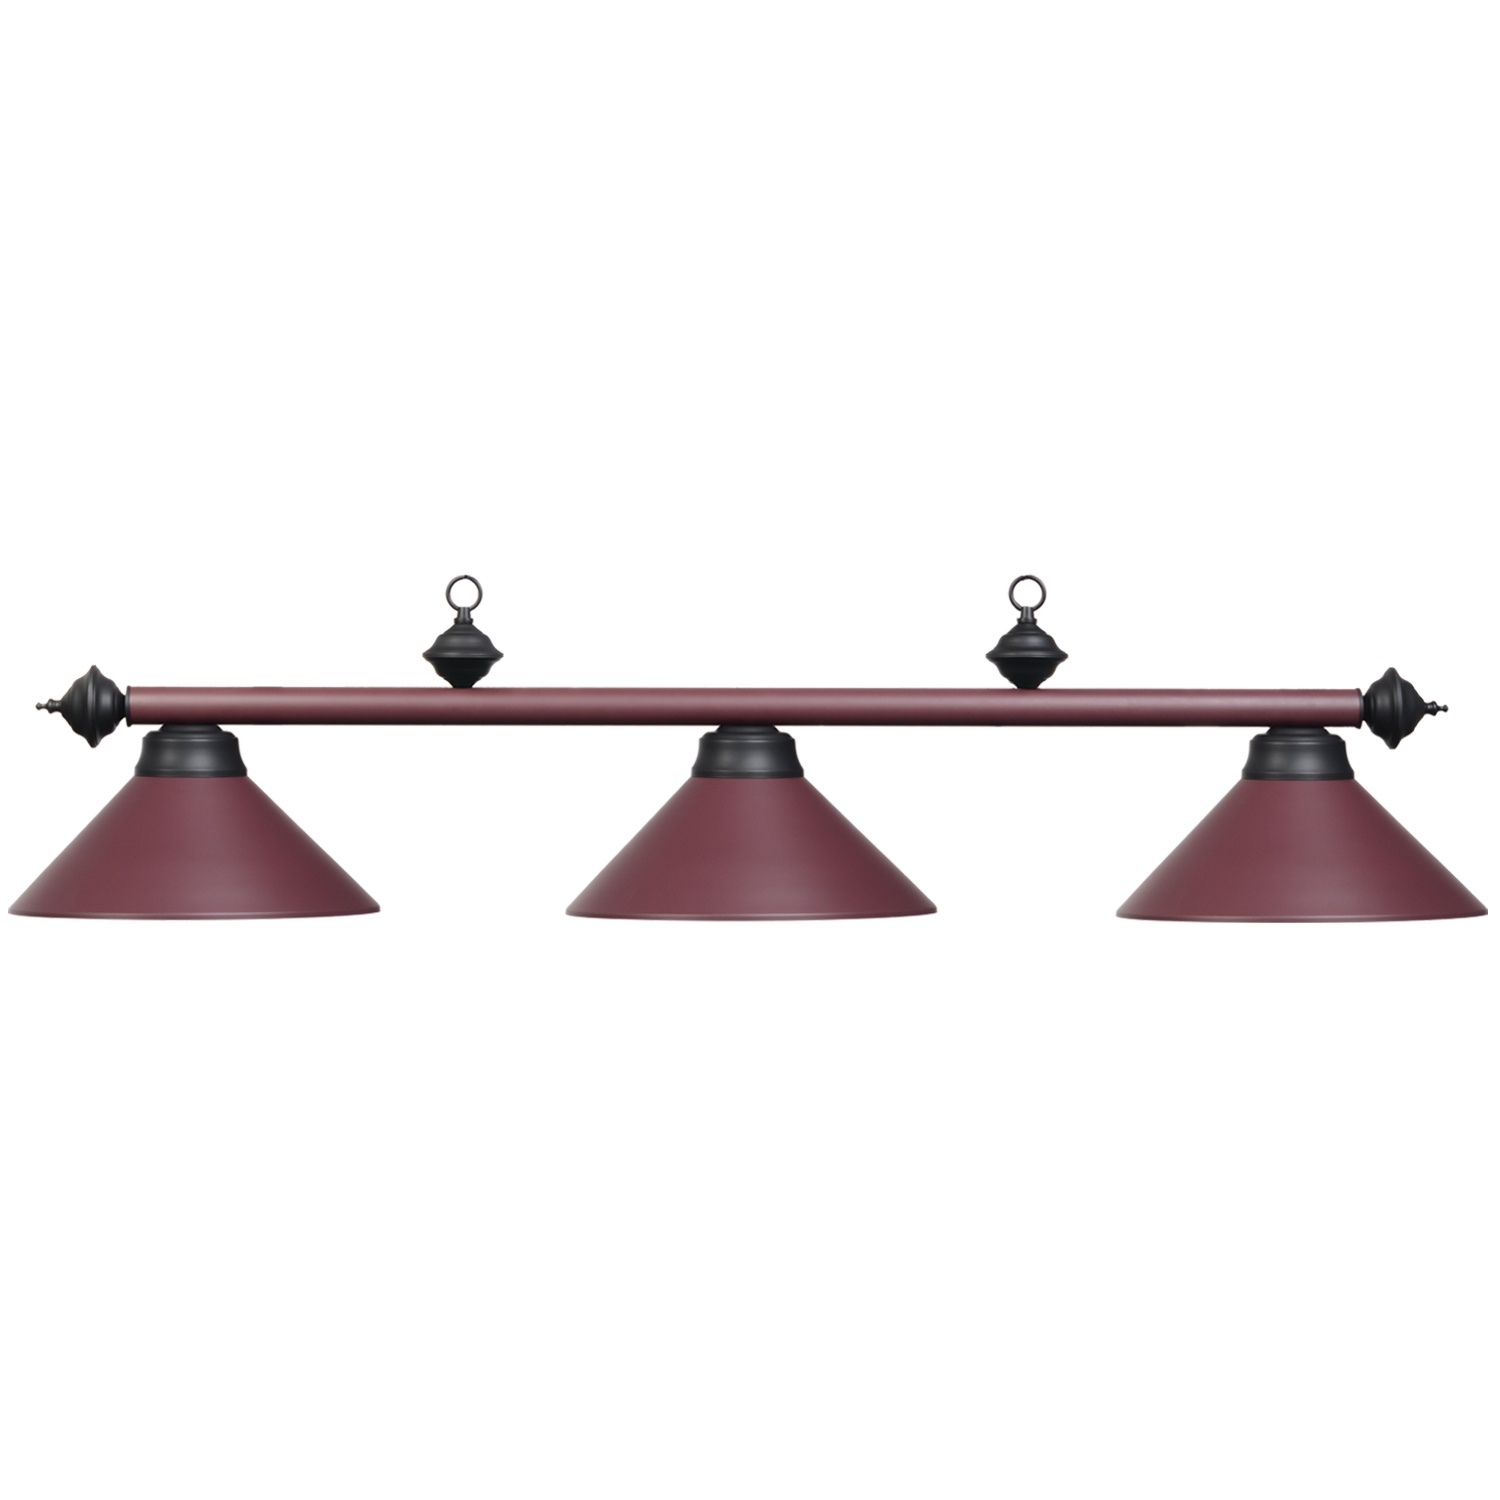
RAM Game Room 54" 3LT Billiard Light - Matte Burgundy - PR54 MBG
Classic and sophisticated, this 54 inch, 3-light metal billiards light fixture is exactly the upgrade your game room needs. Offering plentiful lighting for the home bar or for a pool table, this fixture features three metal cone shades to deliver directed illumination. Three foot chains on either side suspend this stylish fixture from the ceiling. The metal bar and shades feature matching finishes for a composed, elegant look. Category: Metal ADDITIONAL INFORMATION Weight 15 lbs Dimensions 54 × 14 in Bulb(s) Included Not included Material Metal Bar / Metal Shades Ship Method Small parcel ground Finish Matte burgundy Max Wattage 150W Chain Length (ft.) 3 ft. per side
Brand: RAM Game Room
Category: Sporting Goods > Indoor Games > Billiards > Billiard Table Lights